Reworld

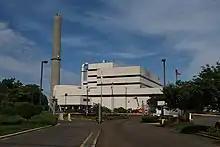
The Covanta Hempstead plant in Uniondale, New York

In 2001, Ogden's name was changed to Covanta, a portmanteau of cooperation and advantages, to represent its focus on energy. Covanta and its 155 subsidiaries filed for bankruptcy in 2002. The bankruptcy was prompted by the California electricity crisis and the economic downturn following the September 11 attacks.